Kombissiri

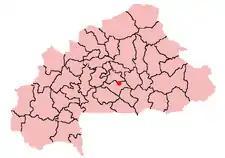
Location of Kombissiri with Burkina Faso

Kombissiri is a city located in the province of Bazèga in Burkina Faso. It is the capital of Bazèga Province.